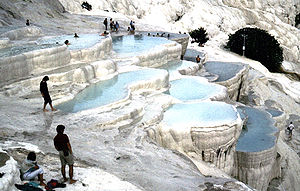
Kalksten
Travertin-kalksten i Pamukkale i Tyrkiet.
Kalksten eller kalk er en sedimentær bjergart, i visse tilfælde dannet ved uorganisk udfældning, fx kildekalk eller frådsten, men som oftest opbygget af skaldele fra havlevende organismer såsom muslinger, snegle, koraller, foraminiferer og kokkoliter. Kalksten består langt overvejende af karbonat-mineralerne calcit eller aragonit. Kalksten kan dannes i en række forskellige geologiske aflejringsmiljøer, fx fra revdannende koraller eller bryozoer på lavt vand eller fra aflejring af fritsvævende kalkskallede alger på dybere vand, som det fx kendes fra skrivekridt.